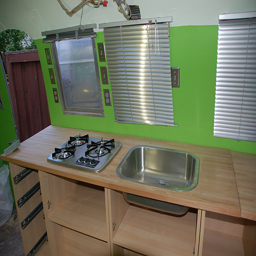
A stove top next to a sink under a window.
A small kitchen with green walls in a trailer
A kitchen has green walls and wooden counters.
A kitchen counter next to a green accent wall.
A small galley kitchen with a single sink, gas cooktop, no cabinet doors, and apple green walls.